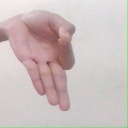
अक्षर: ज्ञ